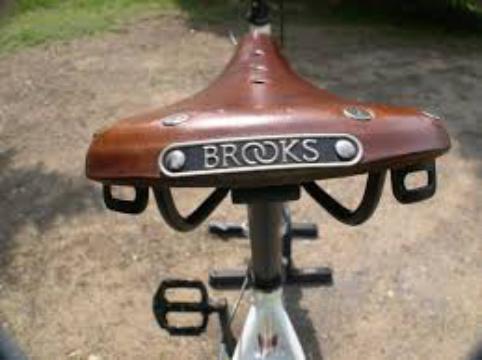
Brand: Brooks Saddle
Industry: Transportation